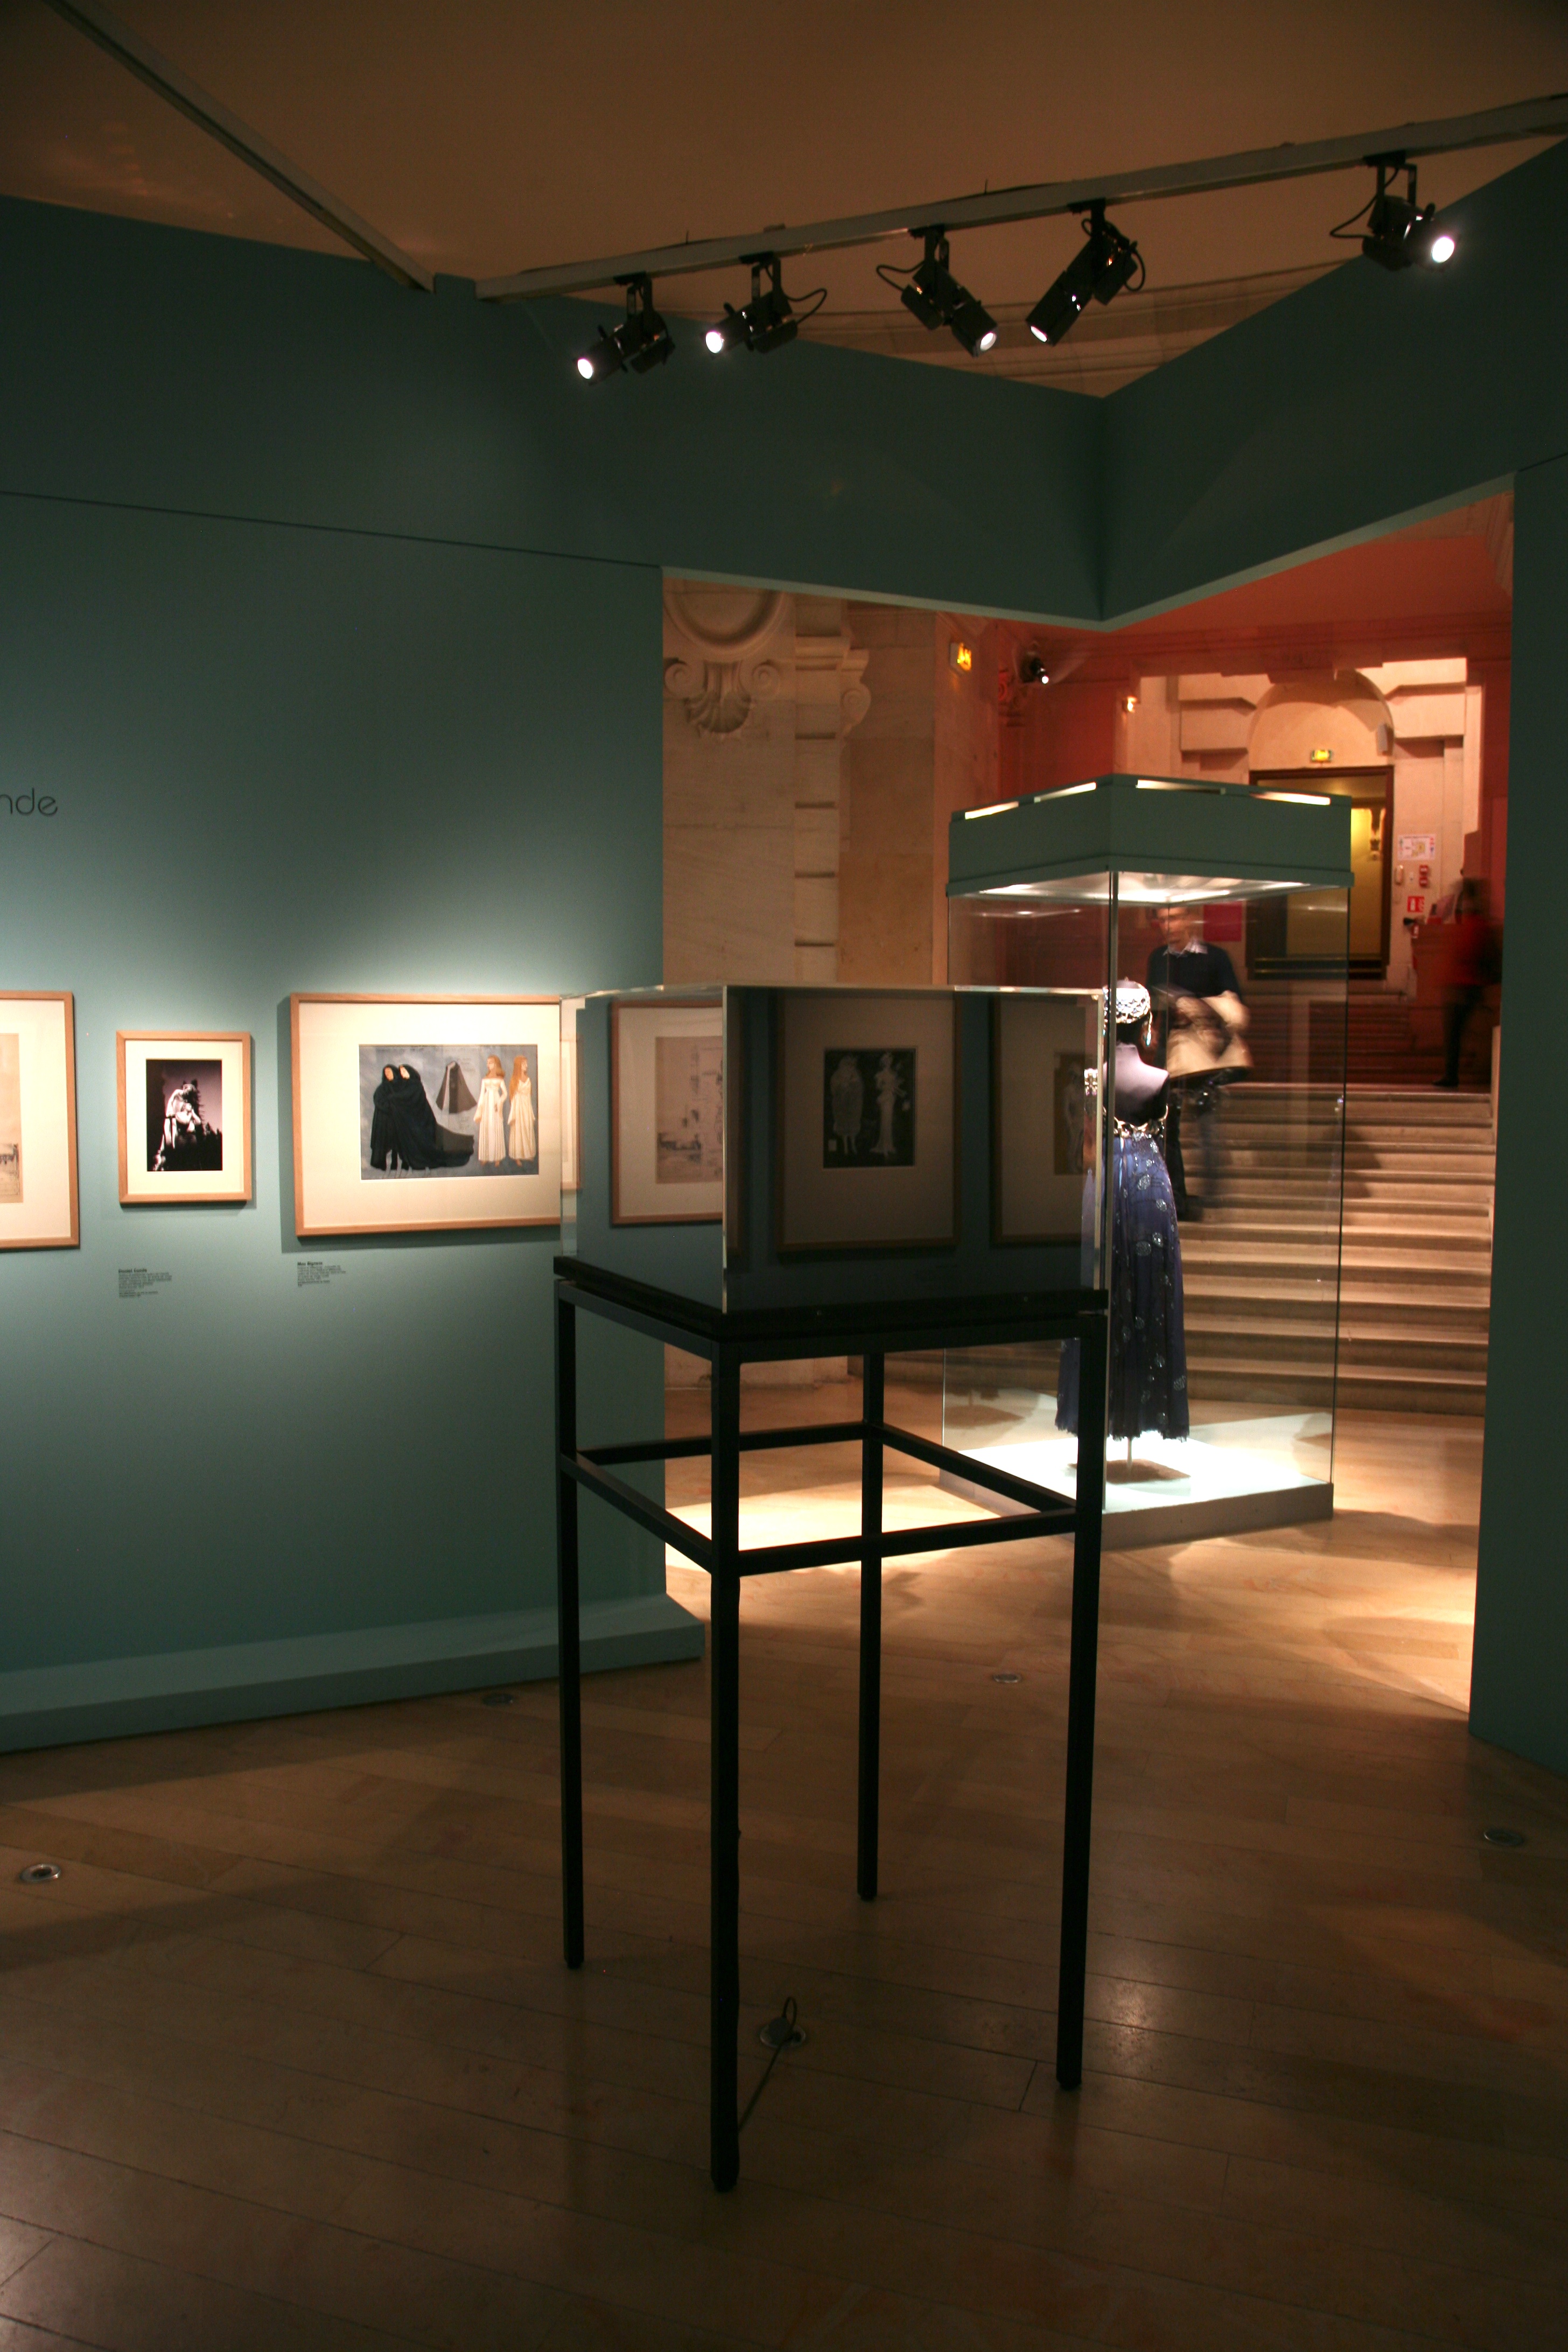
light, wood, floor, paris, museum, opera, lighting, interior design, art, exposition, design, bnf, tourist attraction, exhibition, palaisgarnier, operadeparis, liebermann, rolfliebermann, biblioth quenationaledefrance, art gallery